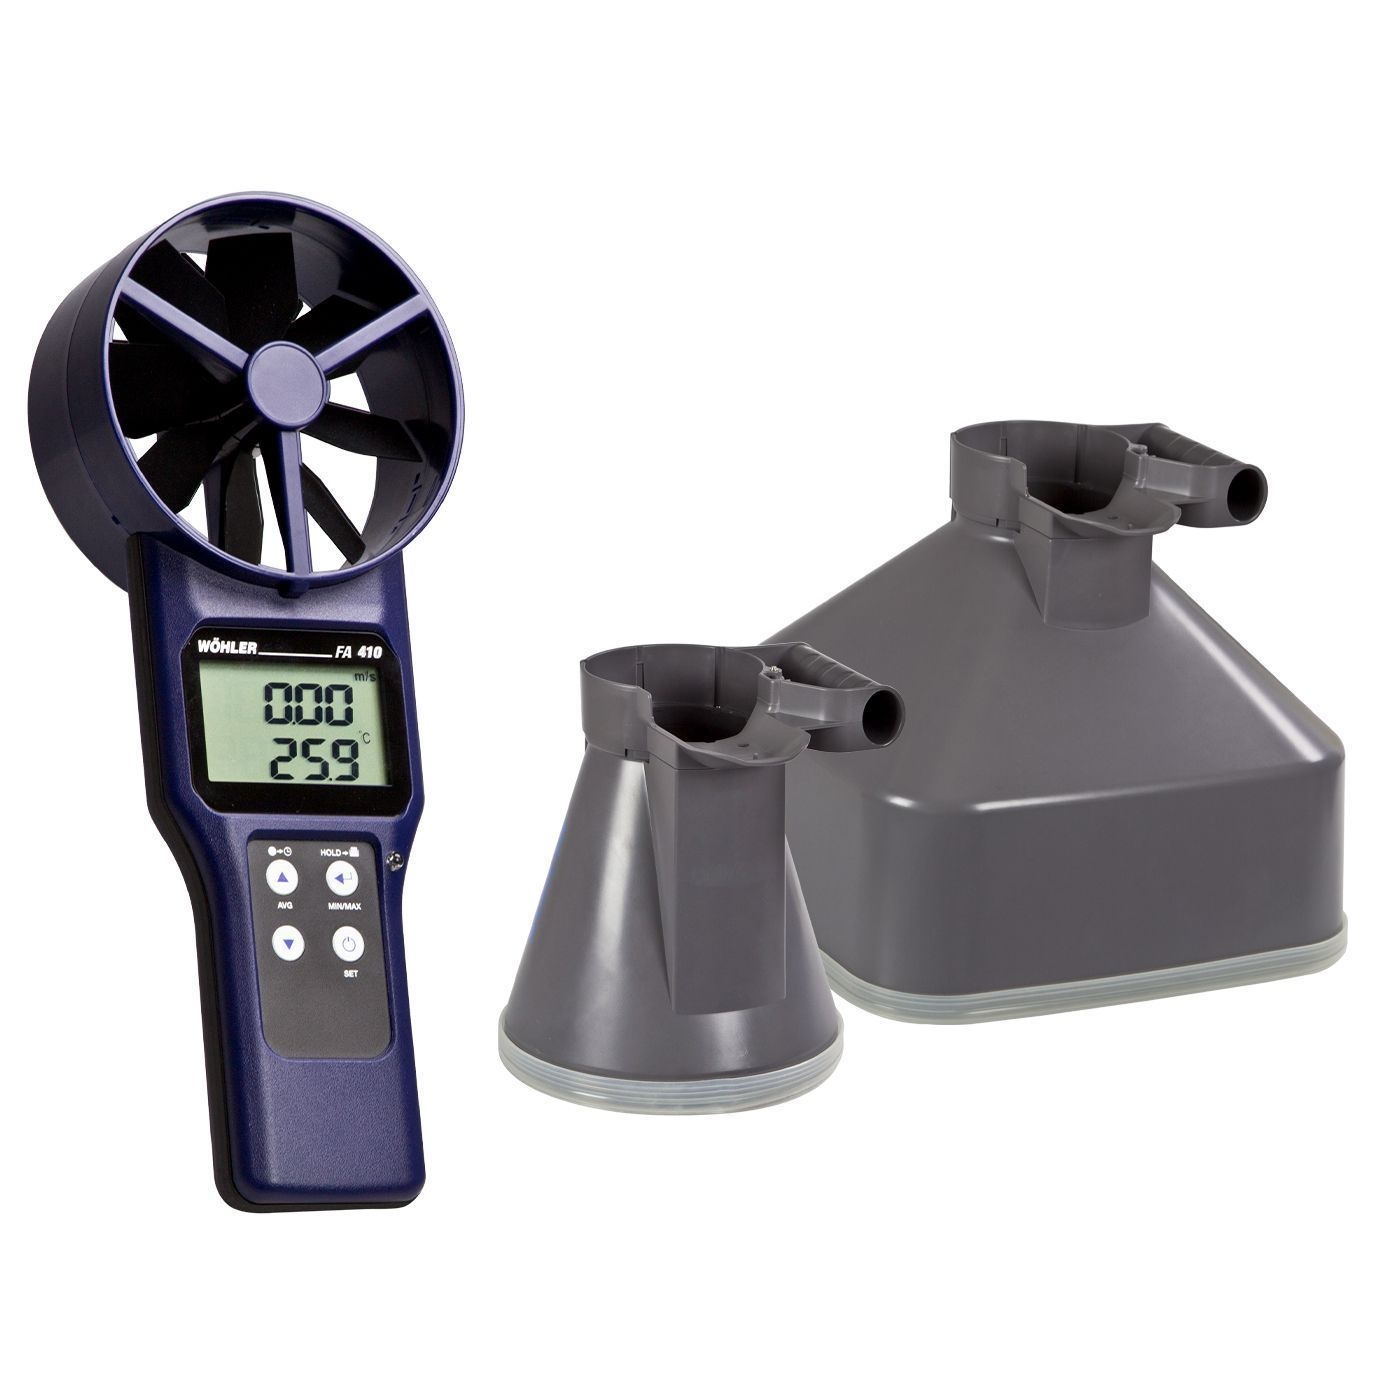
Wöhler FA 430 Anemometer med CO2, sett med trakt
Sett med FA 430 anemometer og 2 måletrakter. Med Wöhler vingehjulsanemometer FA 430 kan du måle lufthastighet/mengde over avtrekks- og innblåsningsventiler ved innregulering av ventilasjonsanlegg. FA 430 gir i tillegg mulighet til å måle CO2-innholdet for å vurdere luftkvaliteten. Vingehjulsanemometeret har en integrert beregningsfunksjon for volumstrøm basert på område og hastighet. I tillegg muliggjør enheten direkte volumstrømsmåling over ventiler ved bruk av en måletrakt. Dette forenkler den nøyaktige bestemmelsen av volumstrømmen og bidrar til å sikre optimal luftkvalitet i rommet. Måledataene kan enkelt vises og administreres i Wöhler FA 4xx-appen som fritt kan lastes ned. Slik får du alltid oversikt over måleresultatene, og du kan eksportere dem for videre analyser og rapporter. Med Wöhler vingehjulsanemometer FA 410 og FA 430 har du et pålitelig måleinstrument som er enkelt å bruke og gir deg rask og nøyaktig måling av lufthastighet, luftmengde og temperatur. Med den tilknyttede appen oppfyller vårt Wöhler vingehjulsanemometer kravene for ulike støtteprogrammer for digitalisering i bedrifter. Telekopstangen medfølger ikke i dette settet, men må kjøpes separat.
Brand: Wöhler
Category: Hardware > Tools > Measuring Tools & Sensors > Anemometers > Vane Anemometers